Urgent care center

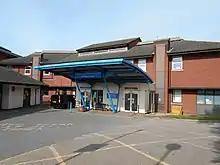
Urgent Treatment Centre entrance at the Hospital of St Cross, Rugby

They are intended for the treatment of conditions which require urgent medical attention but are not life-threatening, such as broken bones, minor infections, sprains and strains, cuts, grazes, minor burns or scalds, and bites and stings.